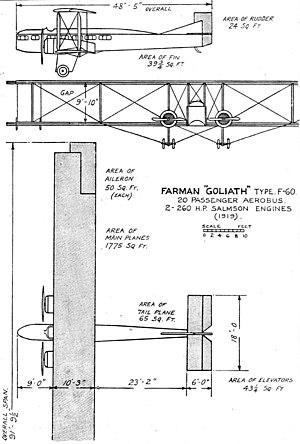
Le Farman F.60 Goliath était un avion de ligne français fabriqué à partir de 1919 par la société des Avions Farman. Une soixantaine d'exemplaires furent construits ainsi qu'une version hydravion Farman F.60 Torp et une version militaire de bombardement.